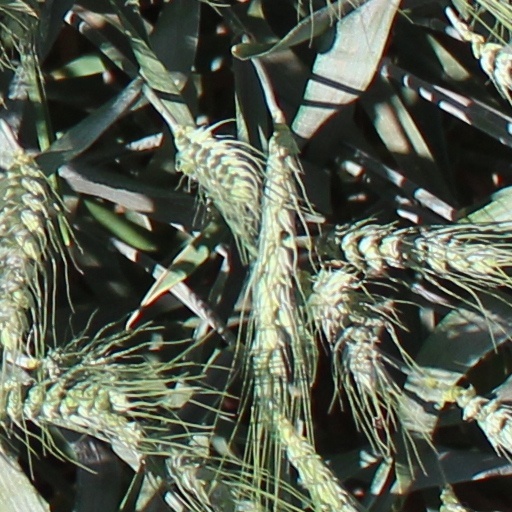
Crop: wheat